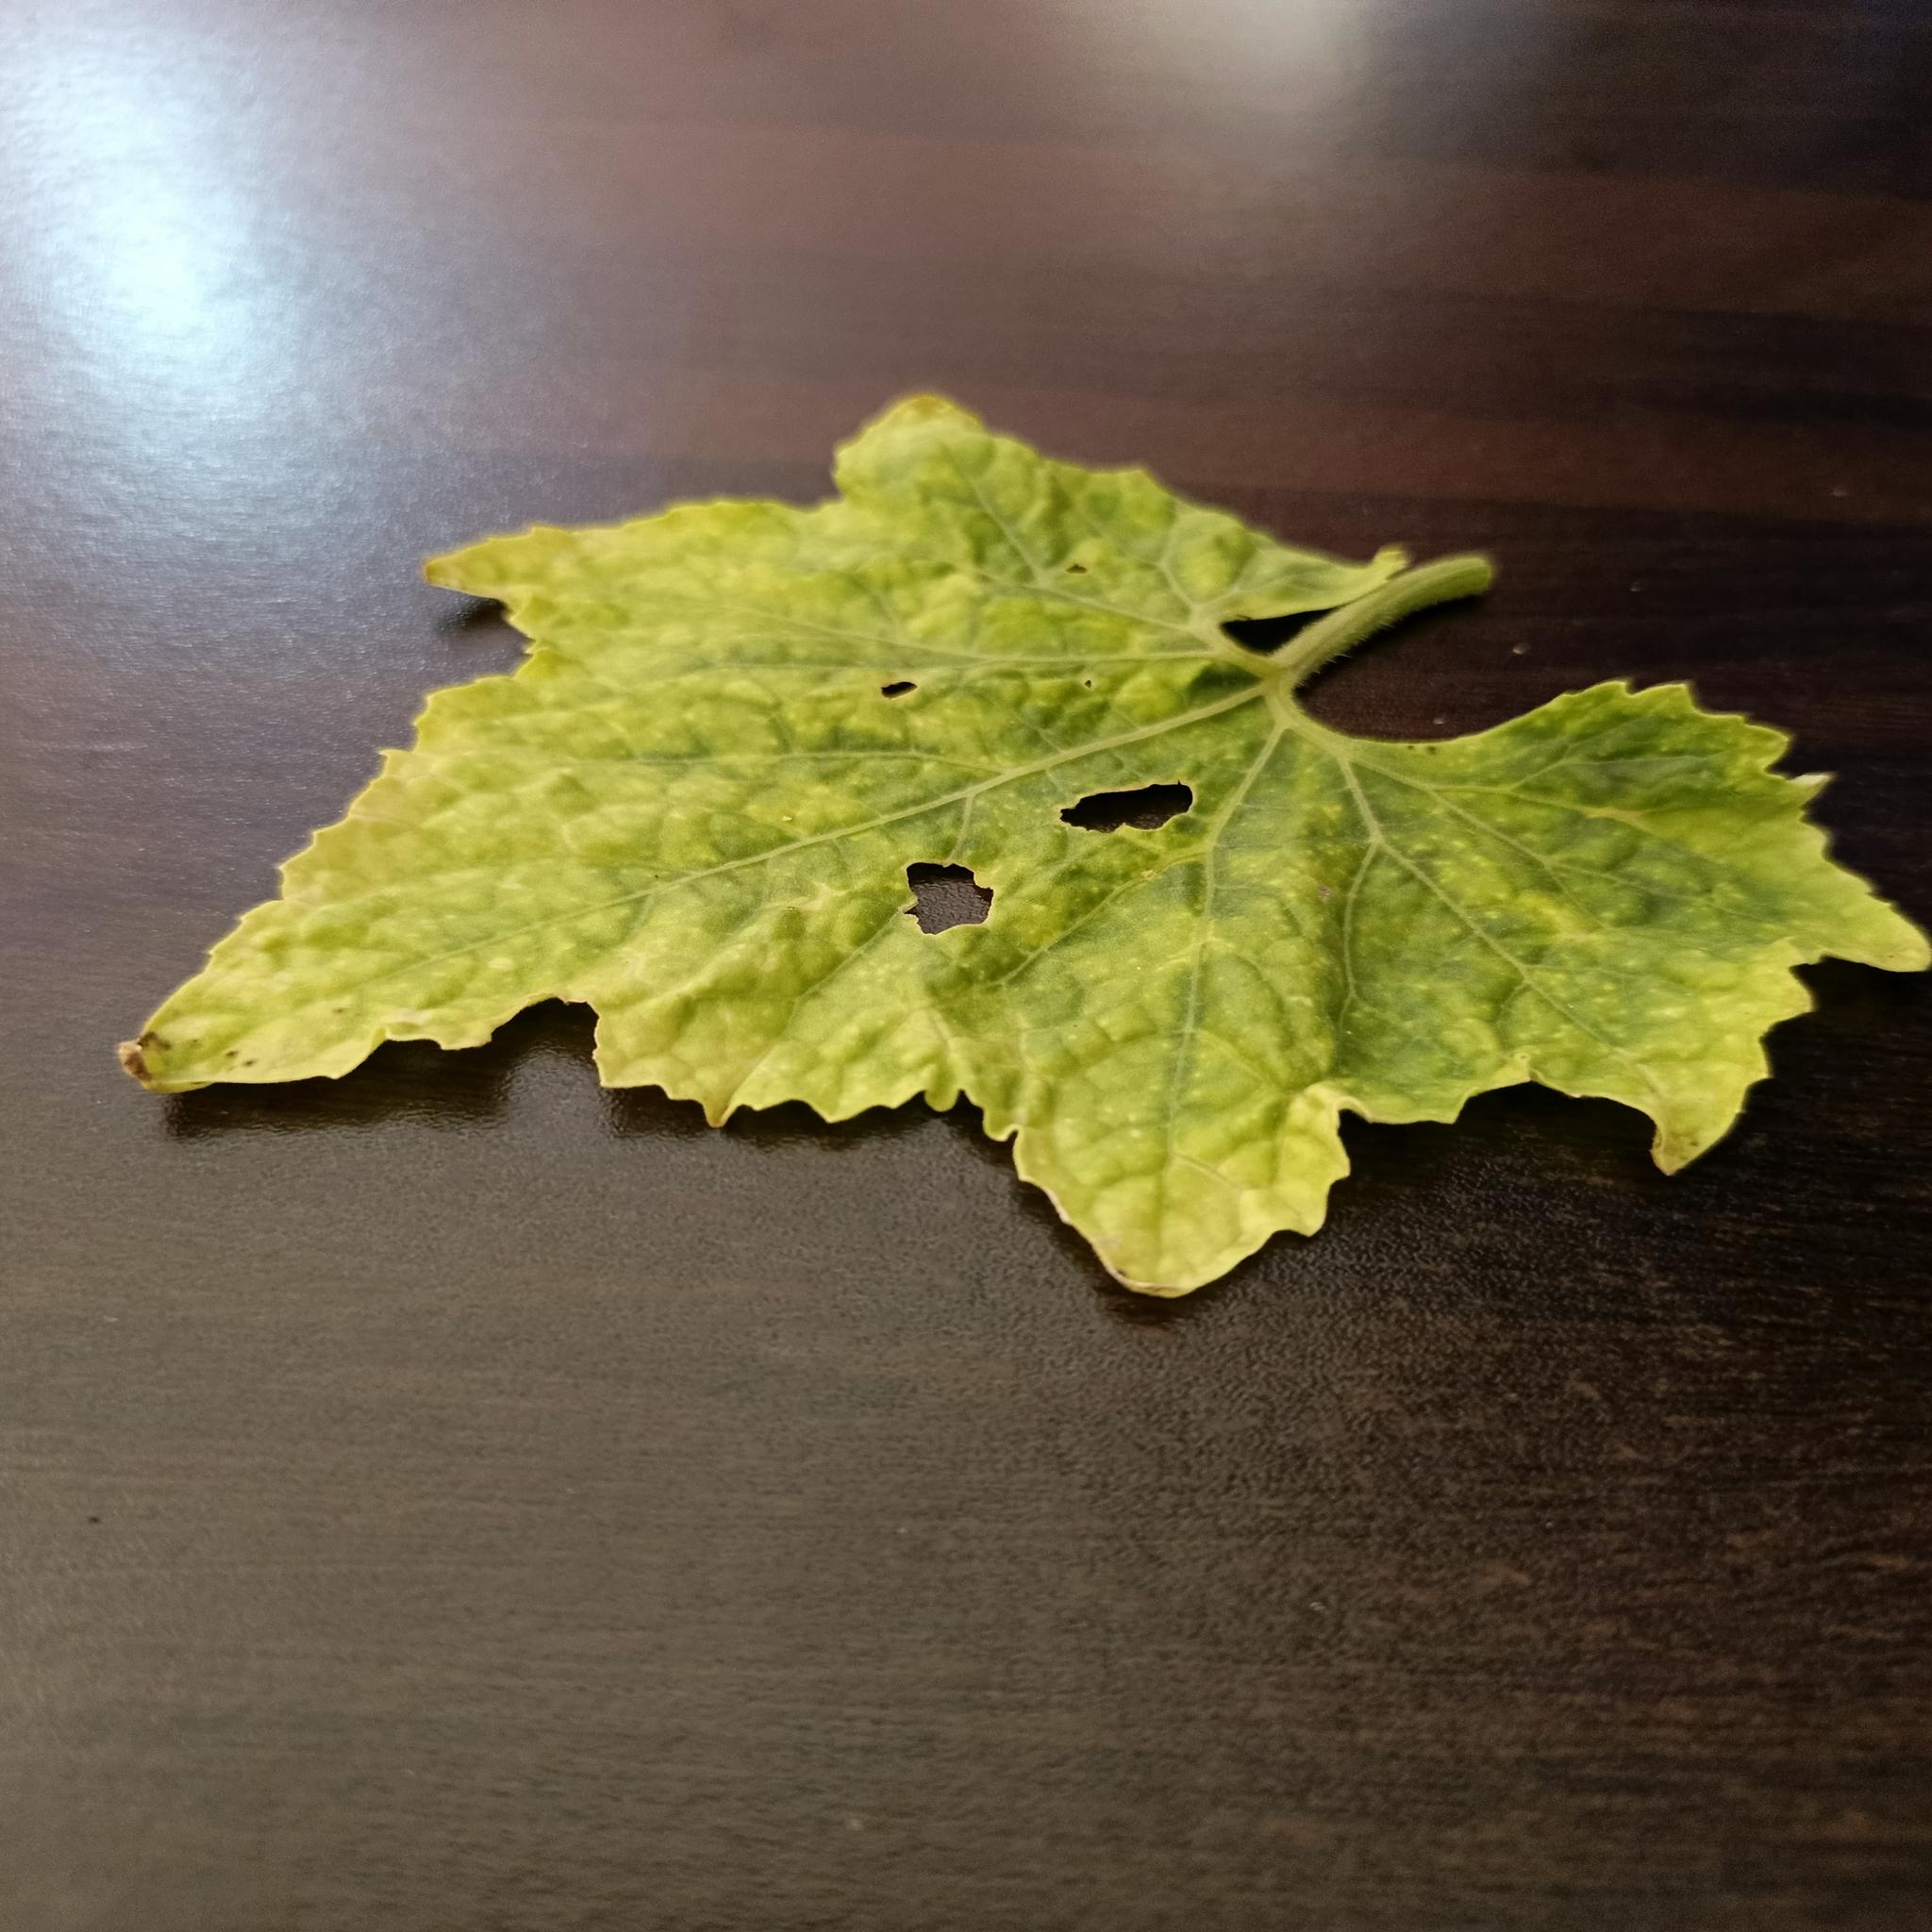
Label: Downy mildew